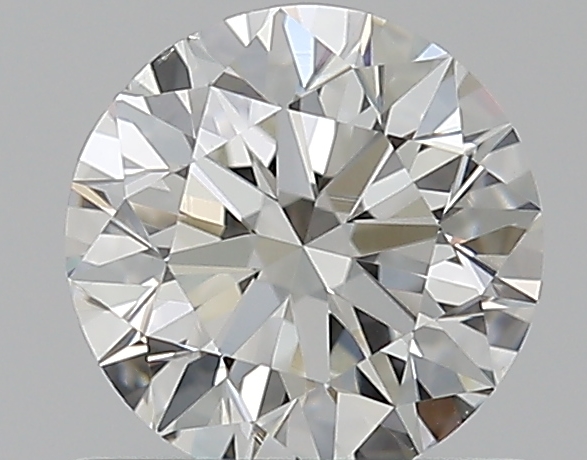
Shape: round
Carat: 0.7
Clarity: VS2
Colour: H
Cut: EX
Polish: EX
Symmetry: EX
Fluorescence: N
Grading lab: GIA
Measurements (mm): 5.64 x 5.67 x 3.54